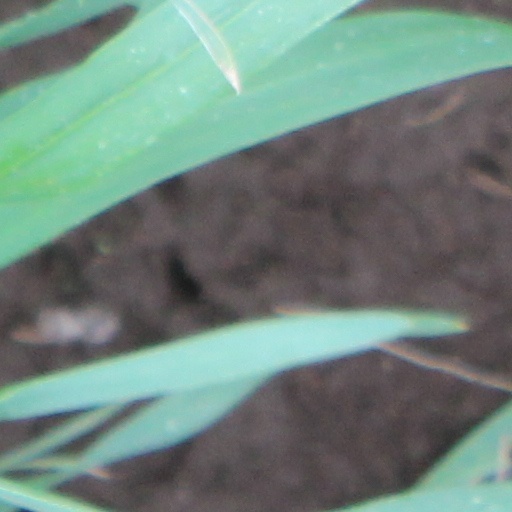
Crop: wheat